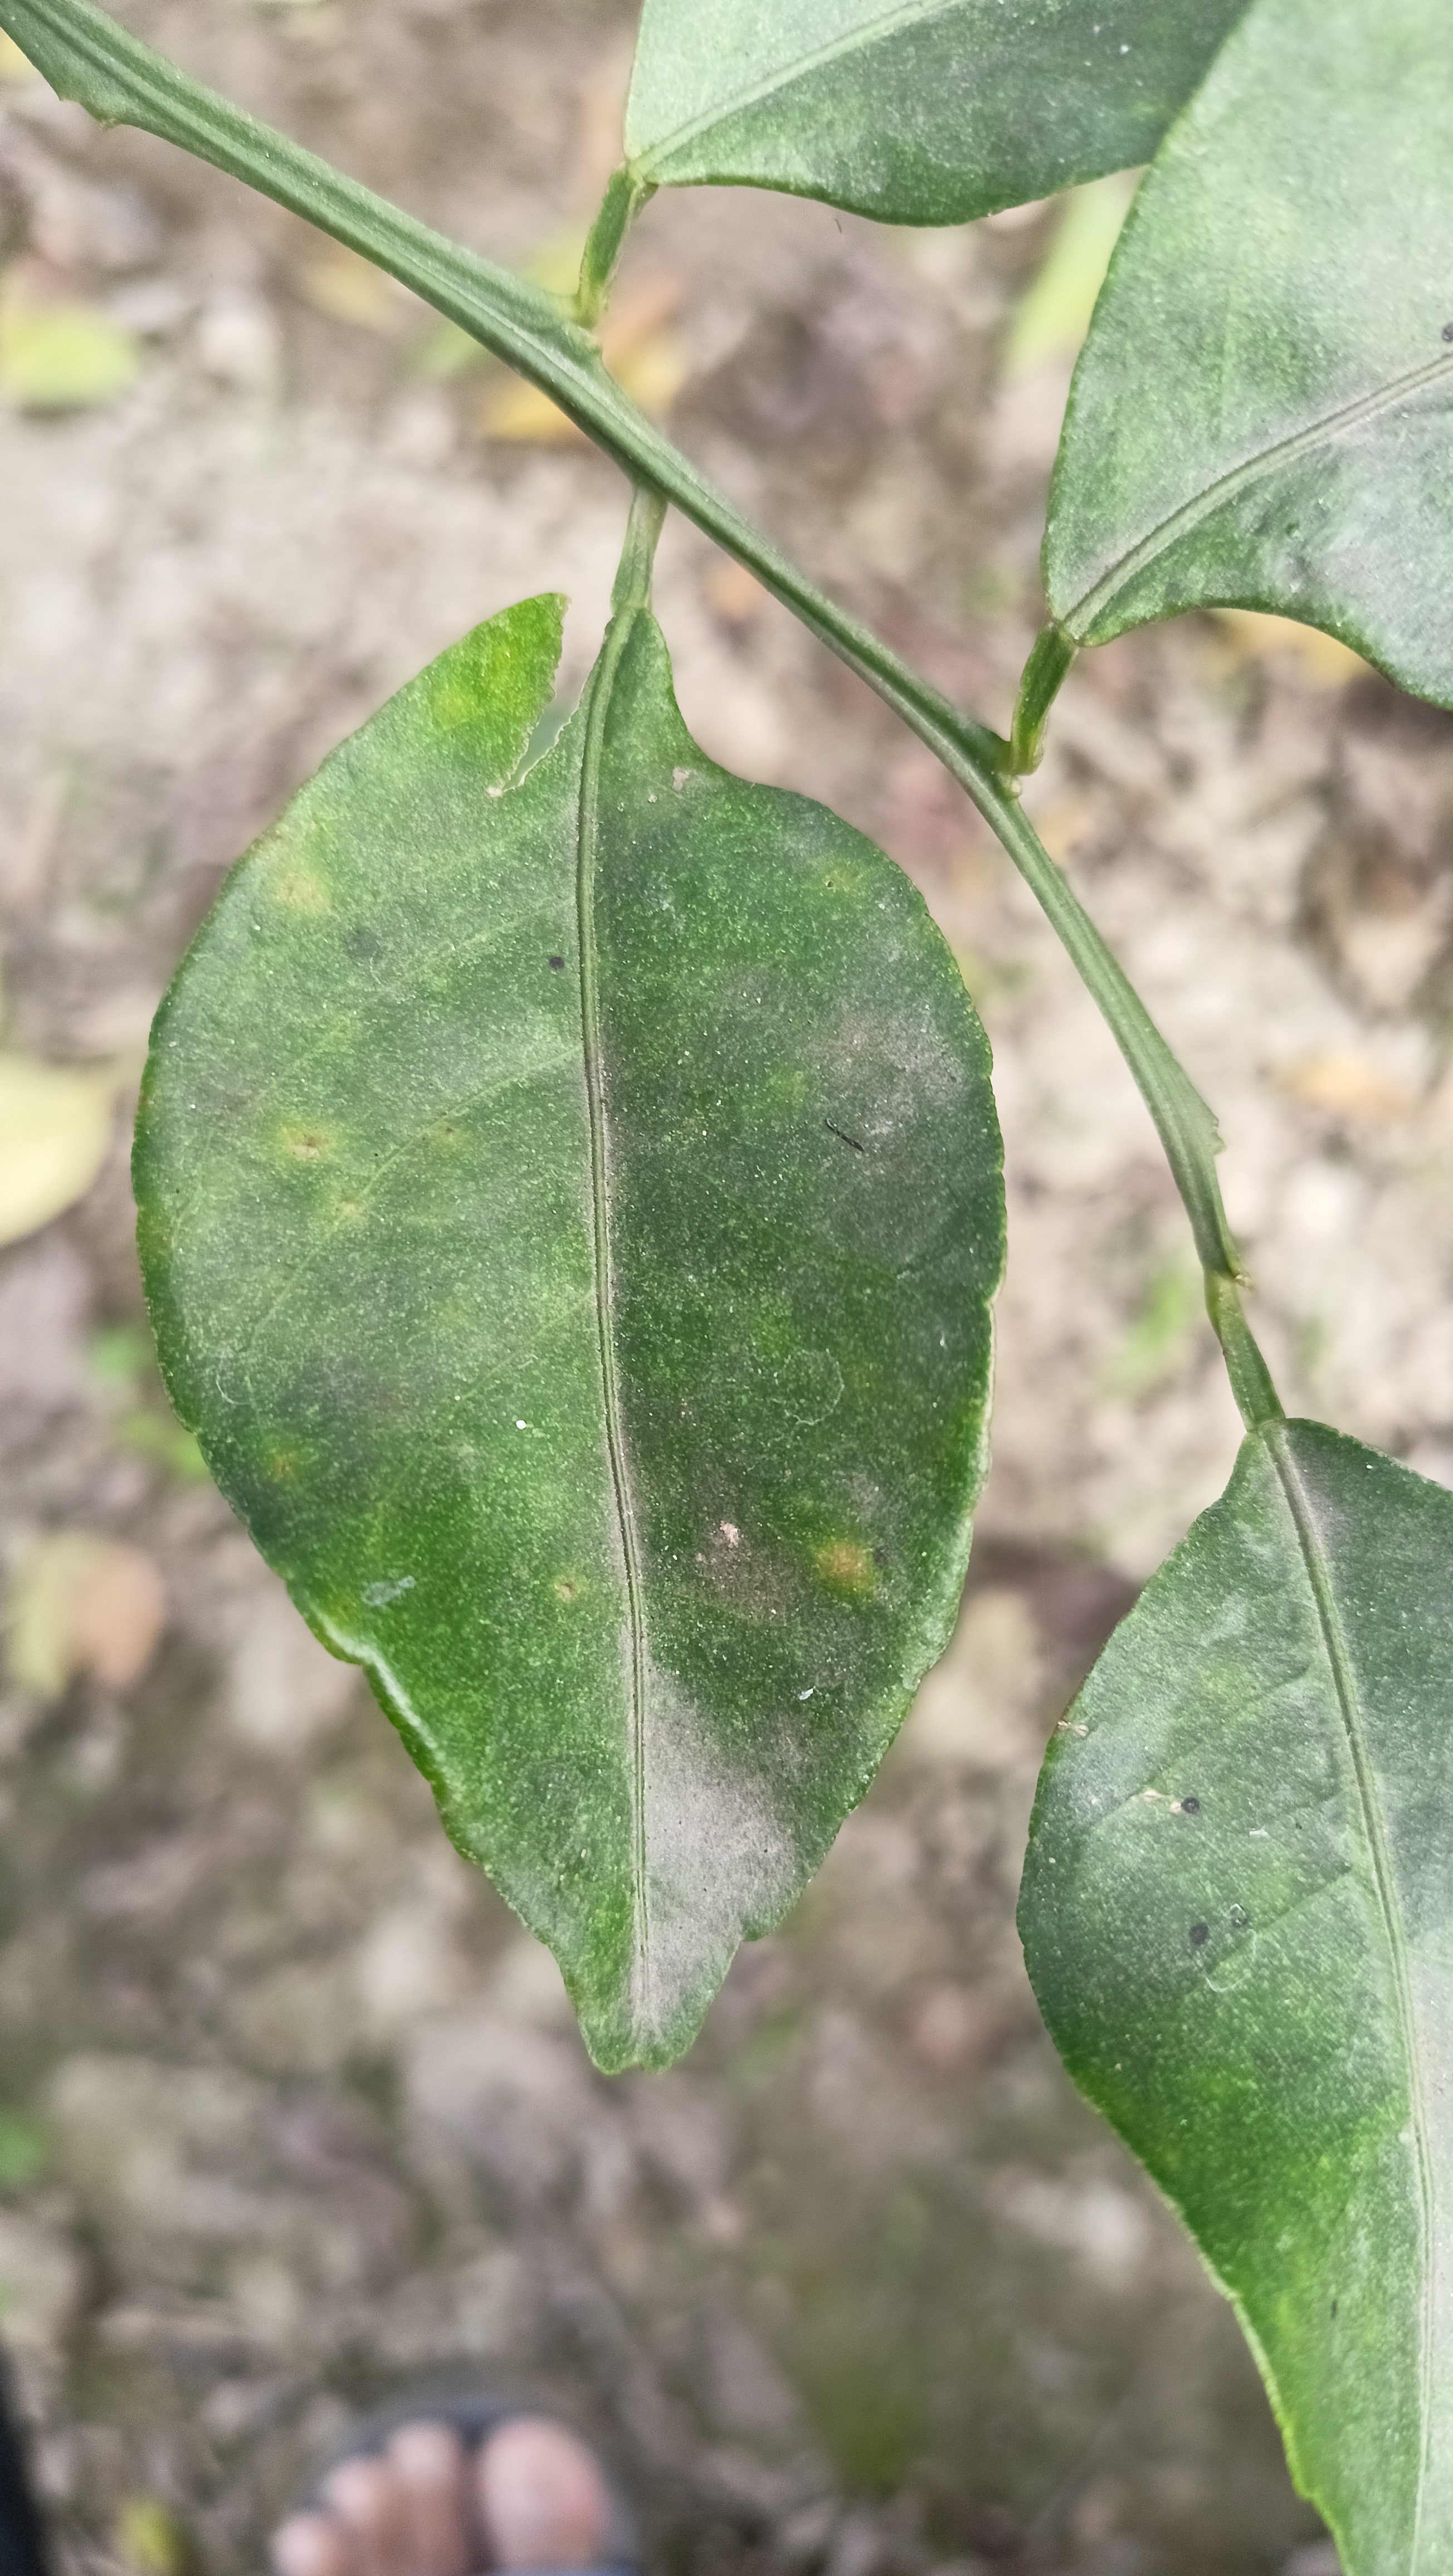
Mandarin leaf variety: China Mishti